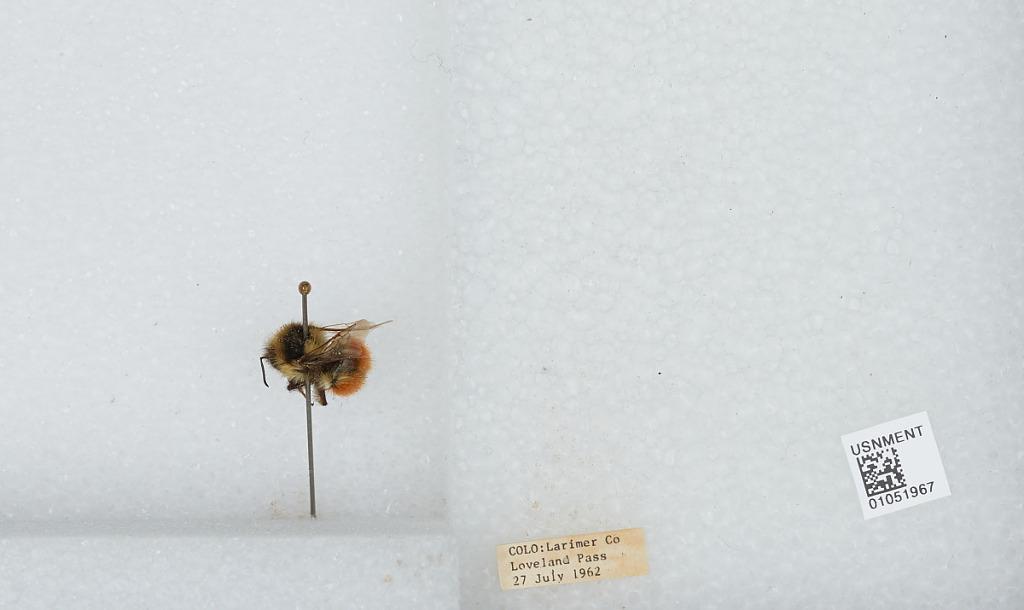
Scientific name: Bombus sp.
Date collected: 1962-7-27
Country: United States
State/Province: Colorado
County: Larimer
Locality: Loveland Pass
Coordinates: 40.3978, -105.075